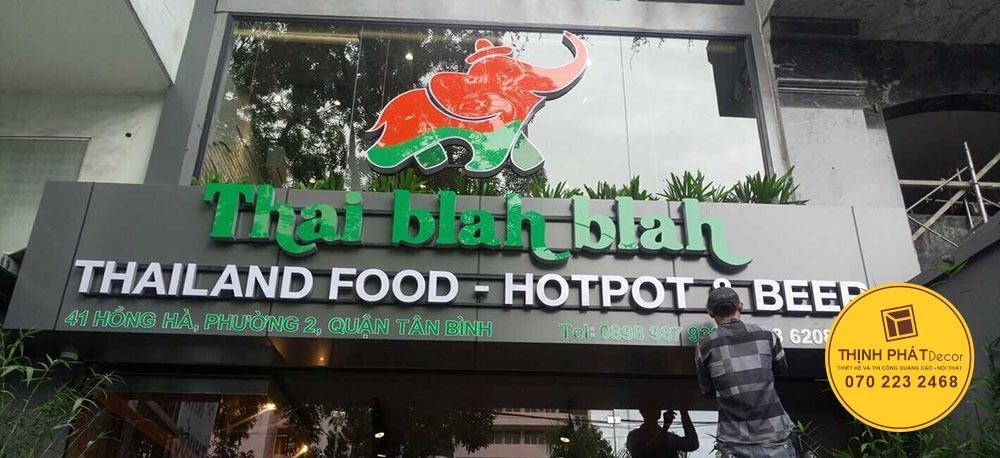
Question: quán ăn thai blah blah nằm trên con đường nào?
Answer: hồng hà